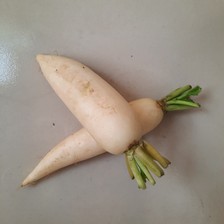
Label: others